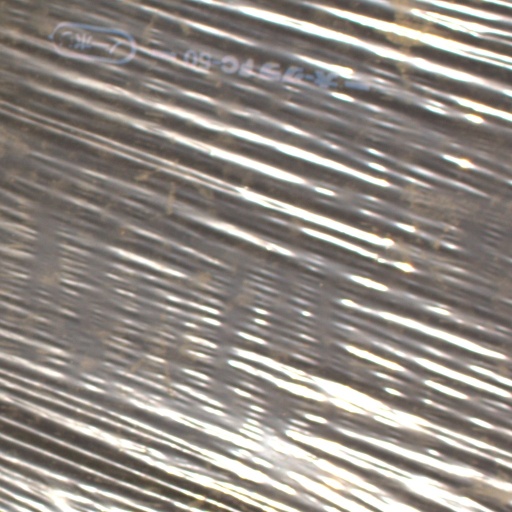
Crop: Jerusalem artichoke